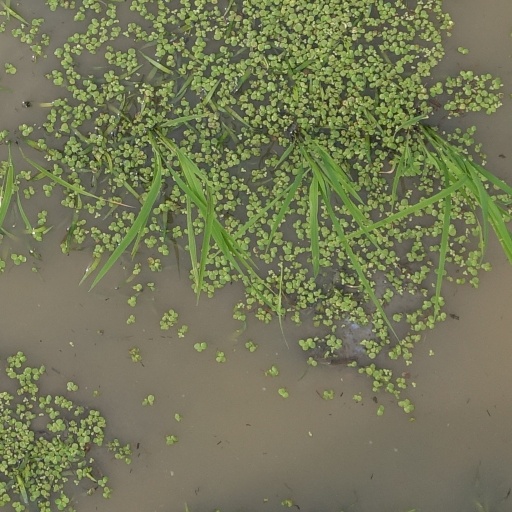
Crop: rice